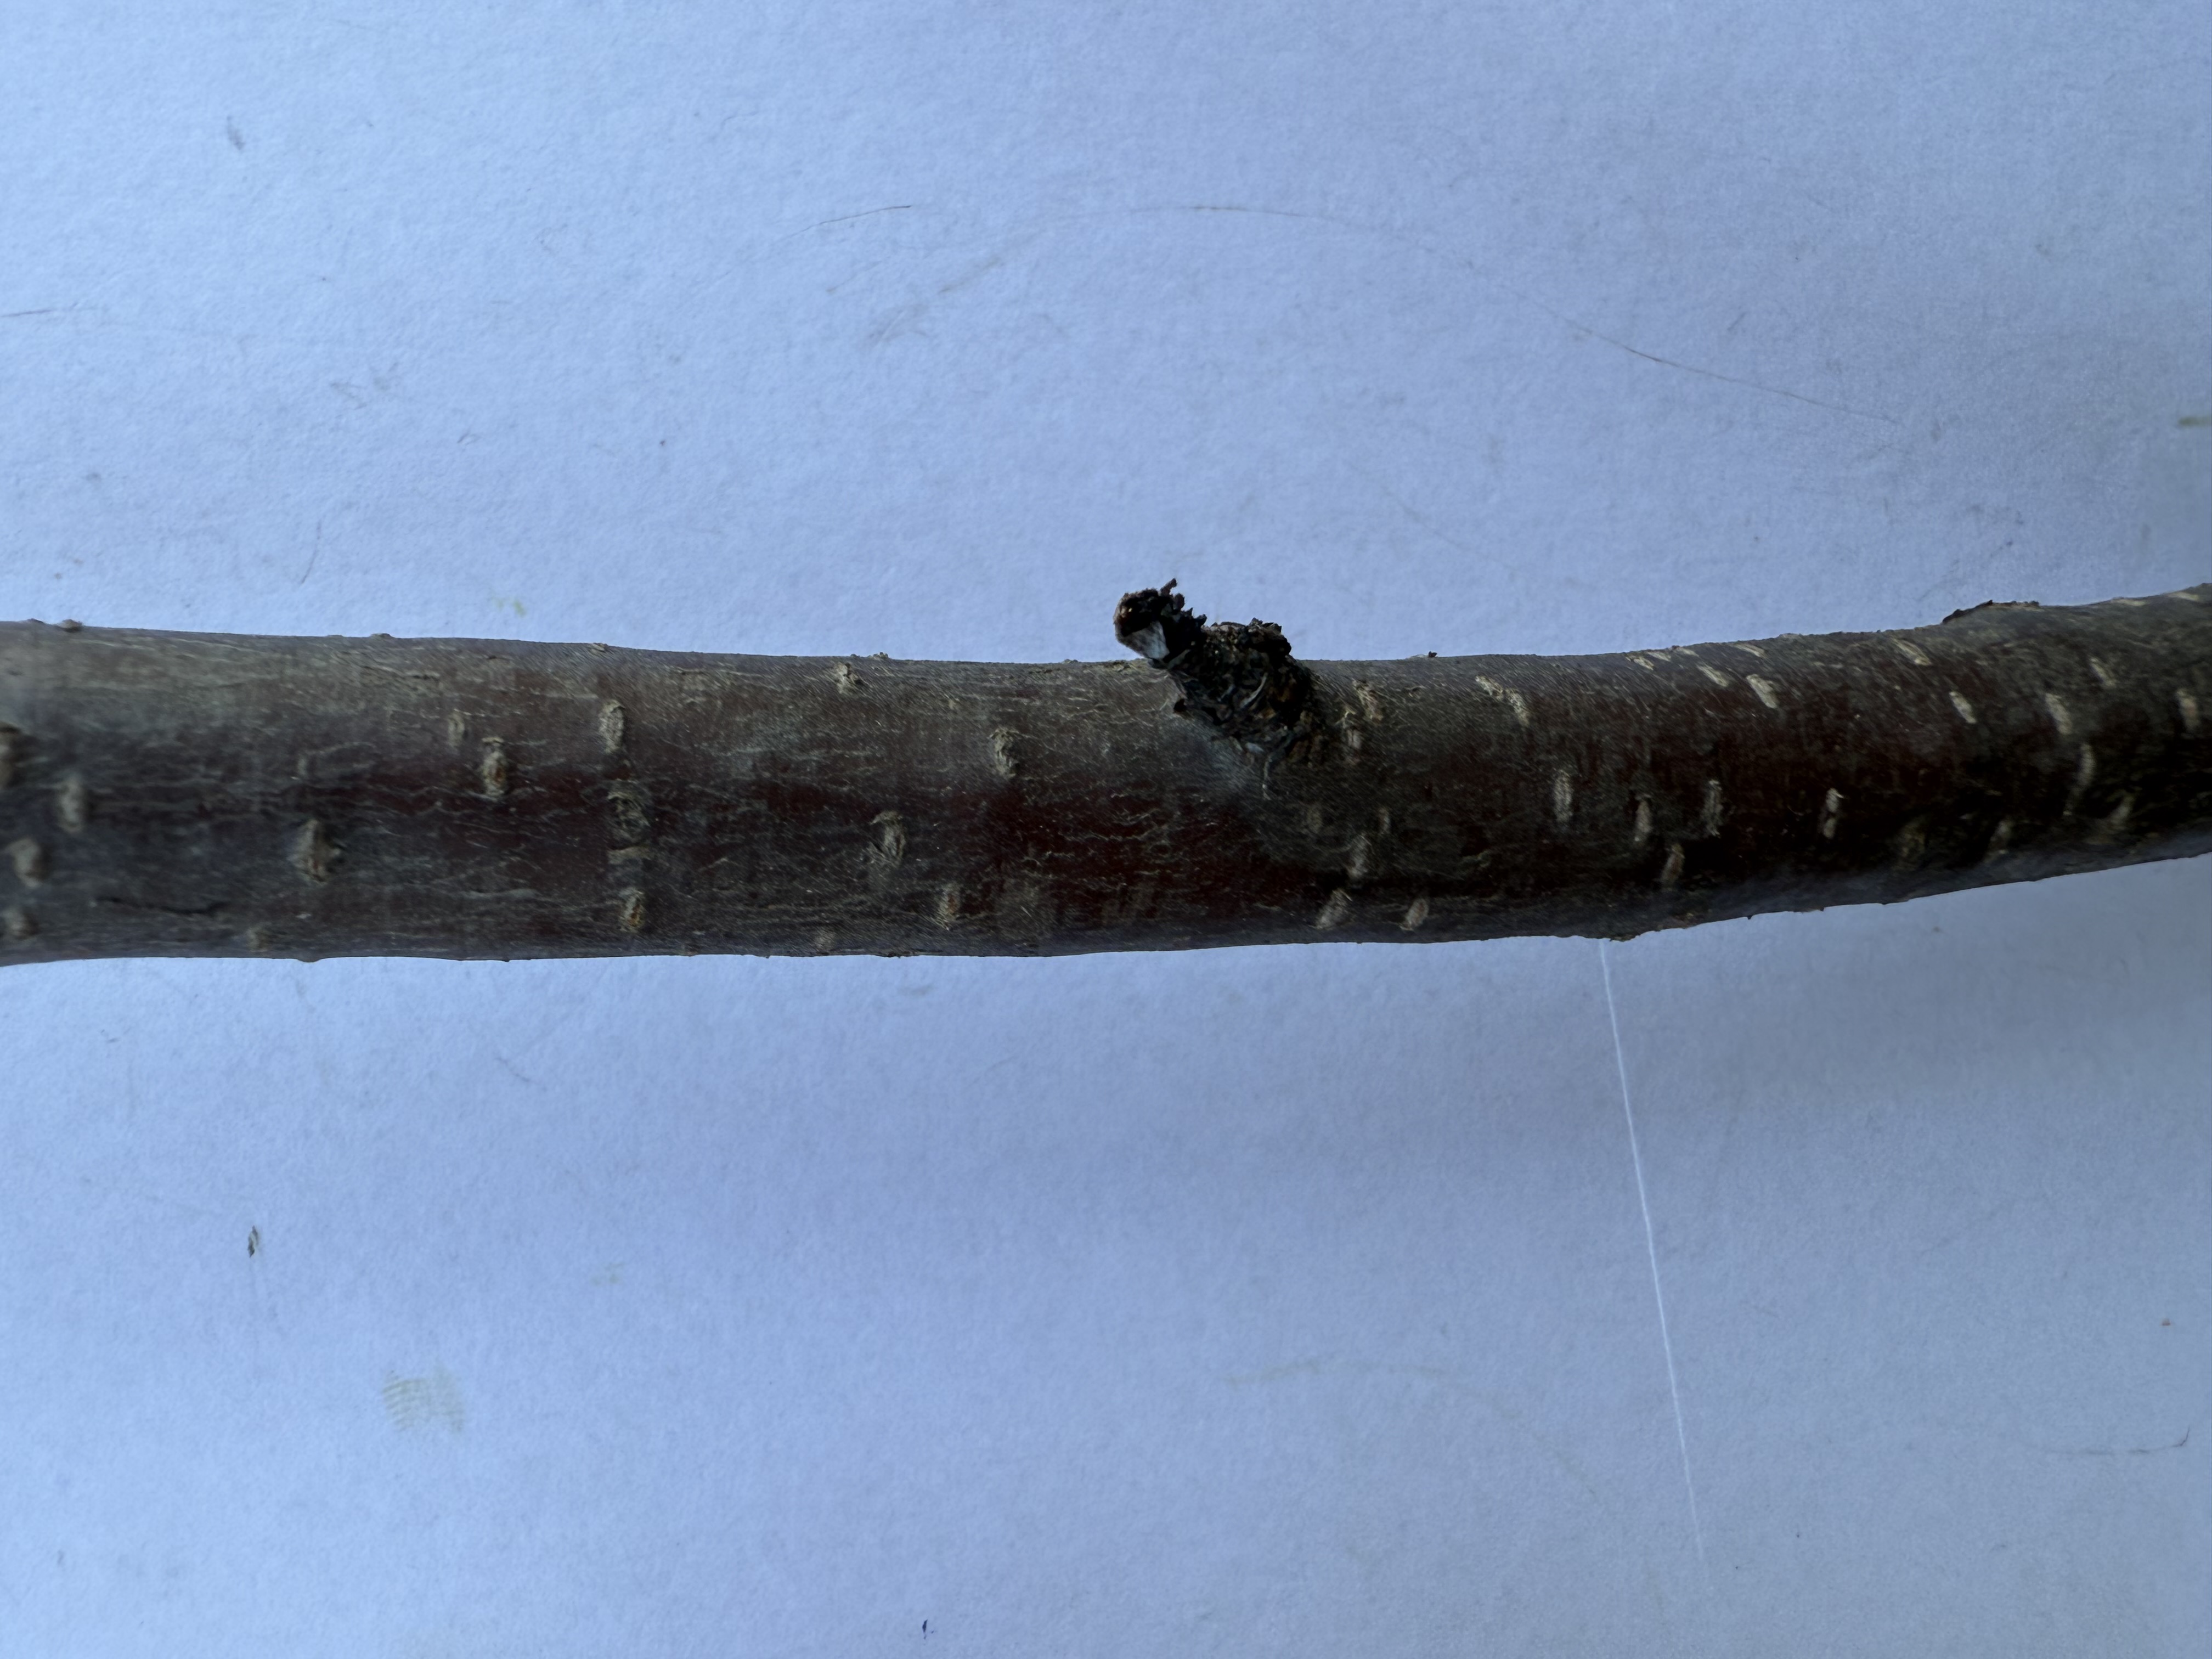
Variety: Sour Cherry